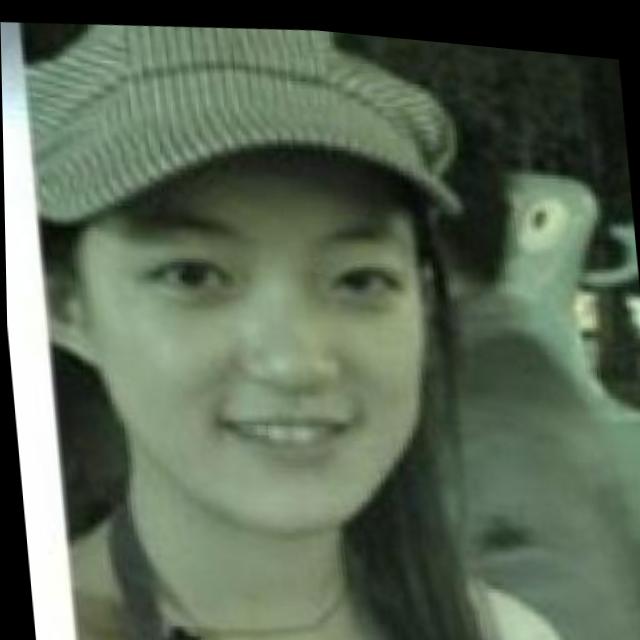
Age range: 13-20